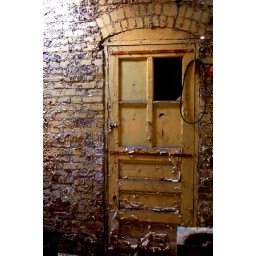
A door to the outside, within a maintenance building at Central State.